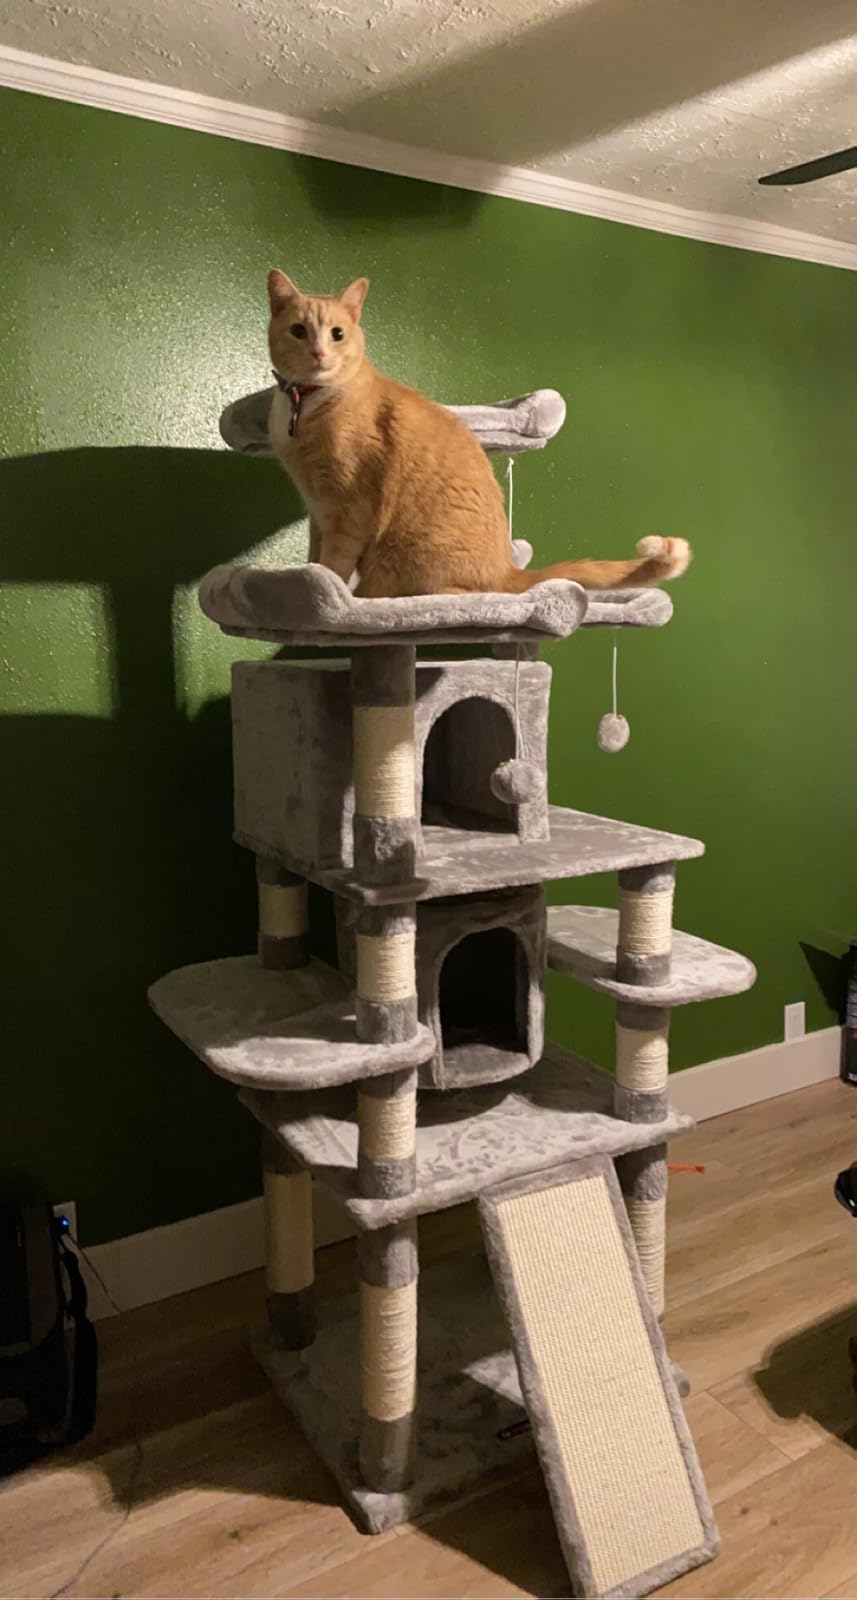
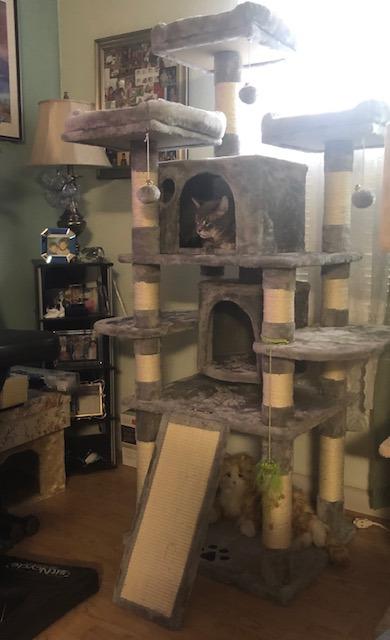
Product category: items_cat tree
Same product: yes